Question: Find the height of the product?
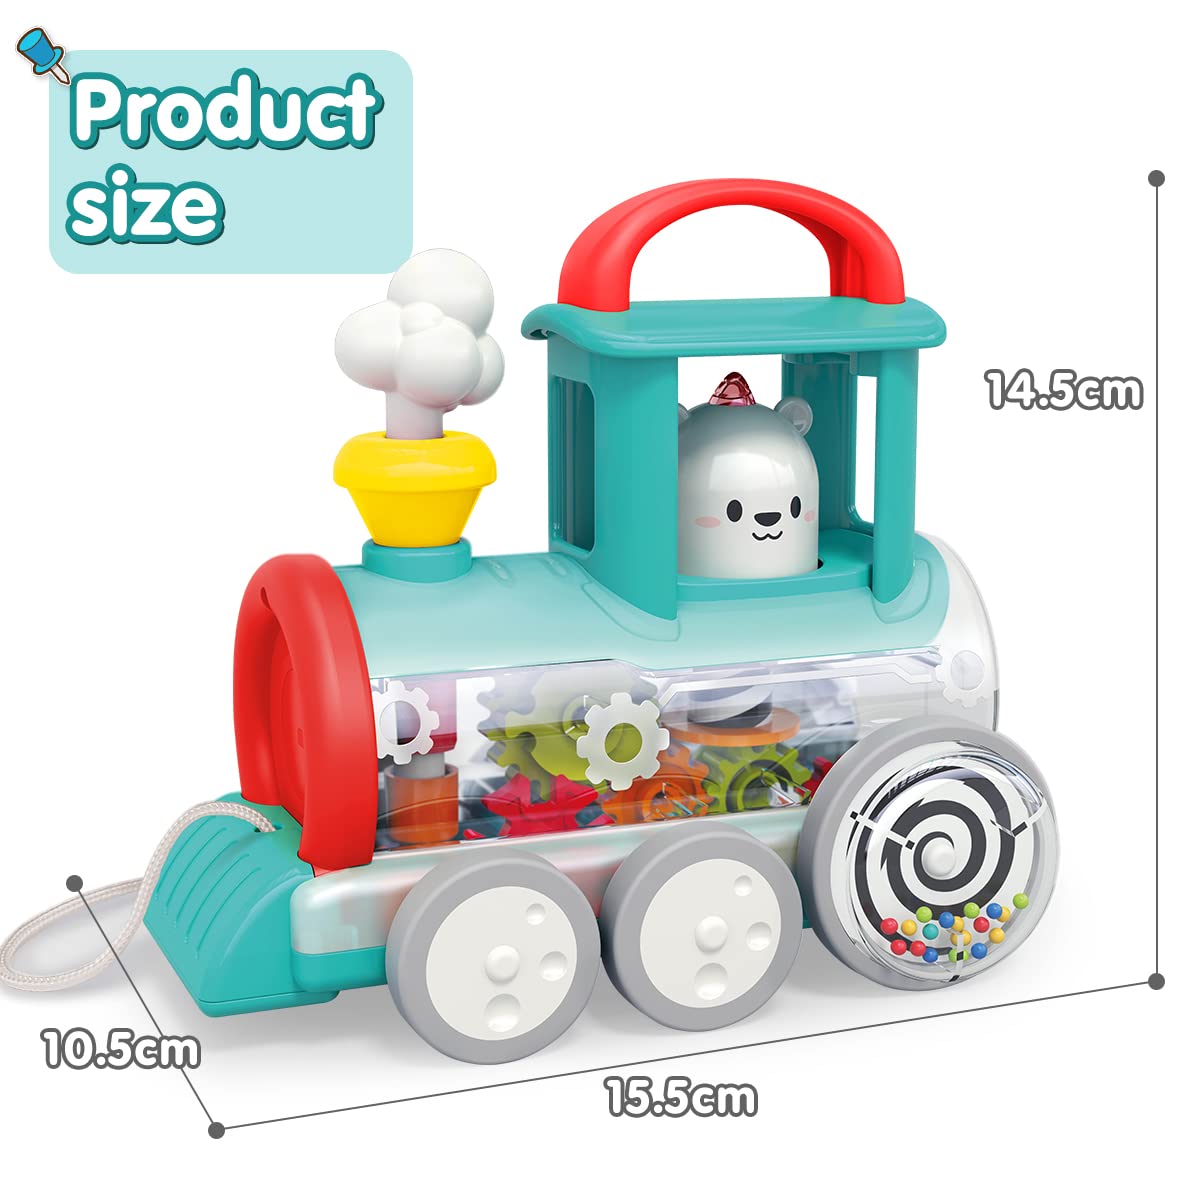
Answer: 14.5 centimetre